Robert Beatty (author)

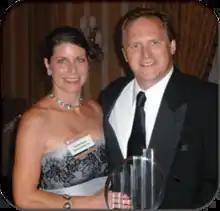
Beatty earns Ernst and Young Entrepreneur of the Year award

While still in engineering school, Beatty gained employment as an engineer drafting automotive parts for a local manufacturer called MSP. Frustrated with the disorganization and inefficiency of the factory, Beatty created and implemented a communication system called Plexus at MSP that successfully improved and restructured the operation of the company.